Richard Brinsley Sheridan

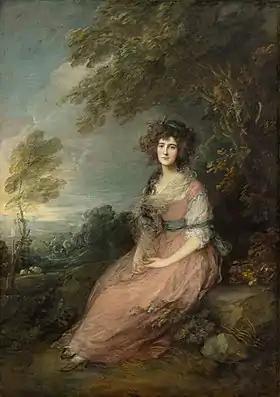
"Mrs. Richard Brinsley Sheridan", aged 31, by Gainsborough (National Gallery of Art)

Sheridan was born in 1751 in Dublin, Ireland, where his family had a house on the then fashionable Dorset Street. His mother, Frances Sheridan, was an Anglo-Irish playwright and novelist. She had two plays produced in London in the early 1760s, though she is best known for her novel "The Memoirs of Miss Sidney Biddulph" (1761). His Irish father, Thomas Sheridan, was for a while an actor-manager at the Smock Alley Theatre in Dublin, but following his move to England in 1758, he gave up acting and wrote several books on the subject of education, especially the standardisation of the English language in education. His elder brother was Charles Francis Sheridan. His paternal grandfather was The Rev. Thomas Sheridan from County Cavan, who was a close friend of Jonathan Swift.